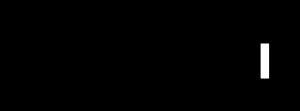
Un convertisseur Boost, ou hacheur parallèle, est une alimentation à découpage qui convertit une tension continue en une autre tension continue de plus forte valeur.